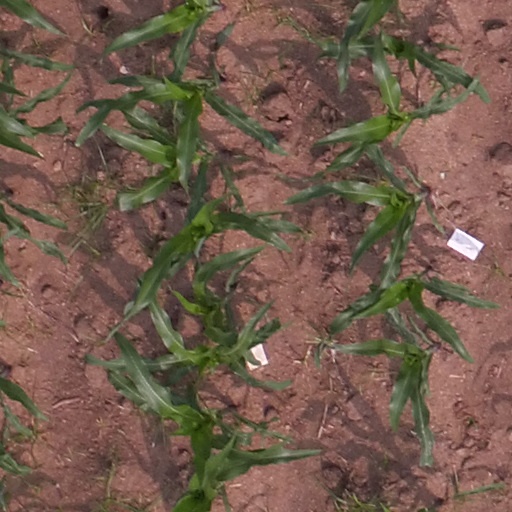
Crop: maize; corn